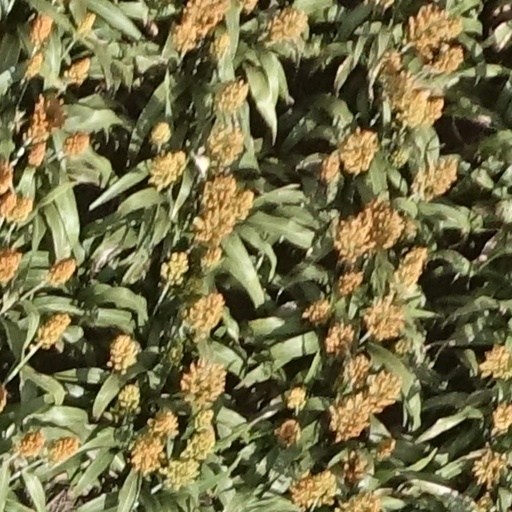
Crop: sorghum